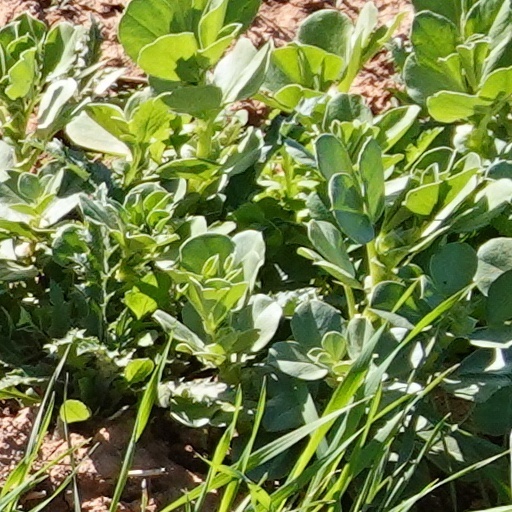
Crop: wheat